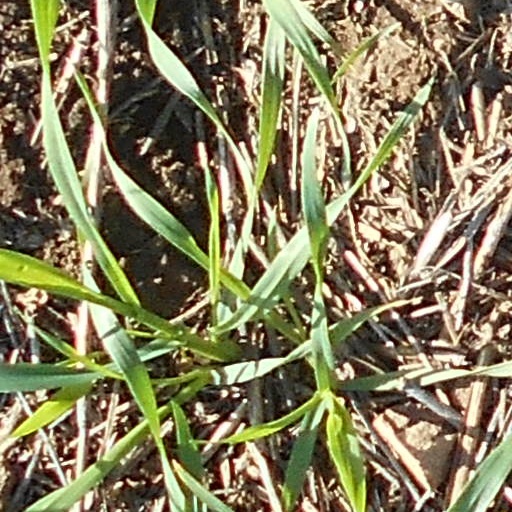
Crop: wheat